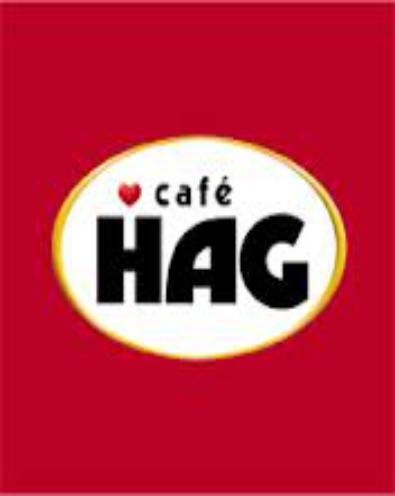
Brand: Cafe HAG
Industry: Food